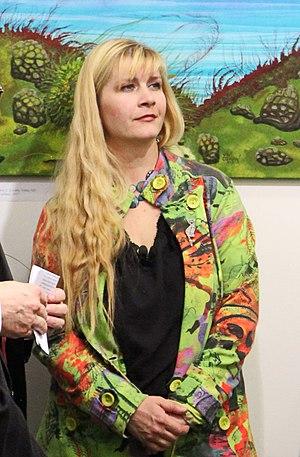
Zuzana Čížková est une peintre et sculptrice tchèque. Née à Prague, alors en Tchécoslovaquie, elle a grandi à Brandýs nad Labem, au nord–est de Prague.